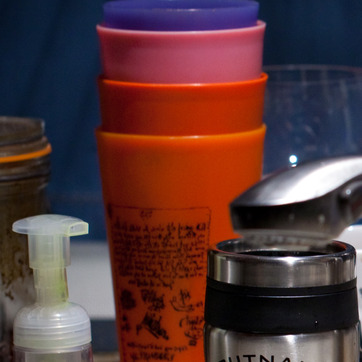
Material: plastic